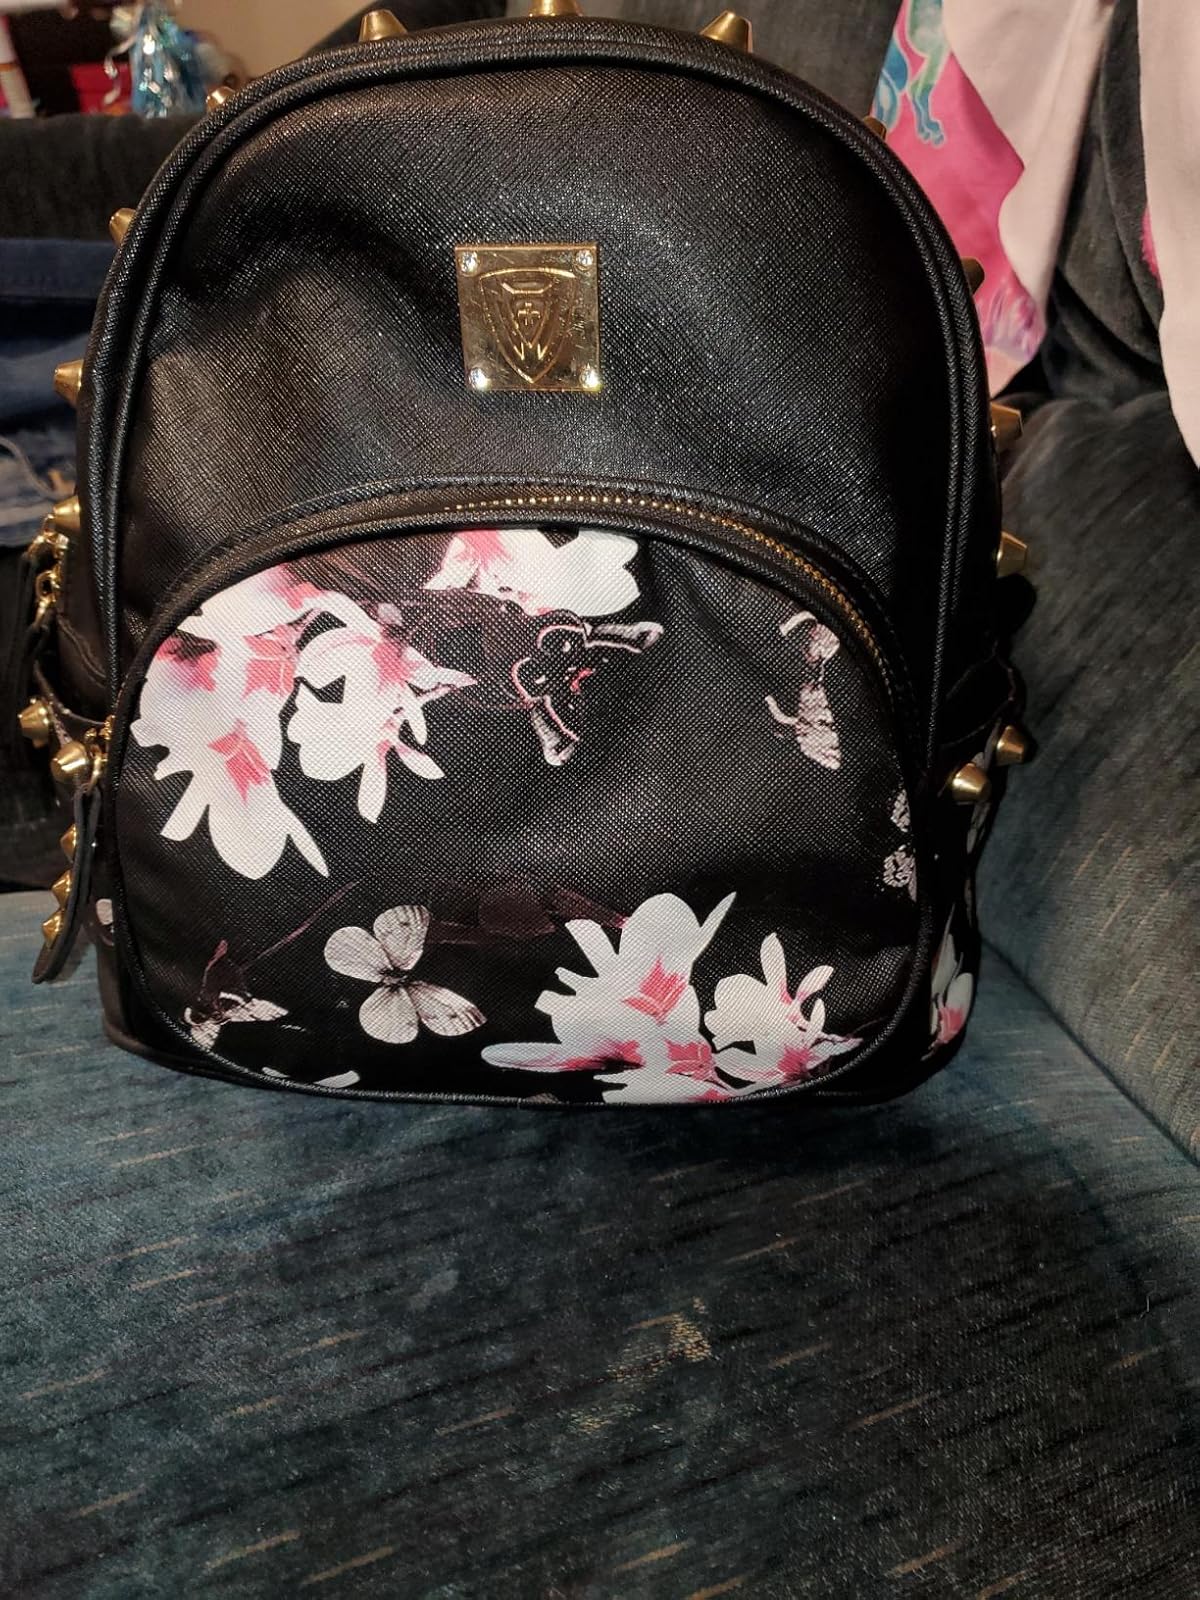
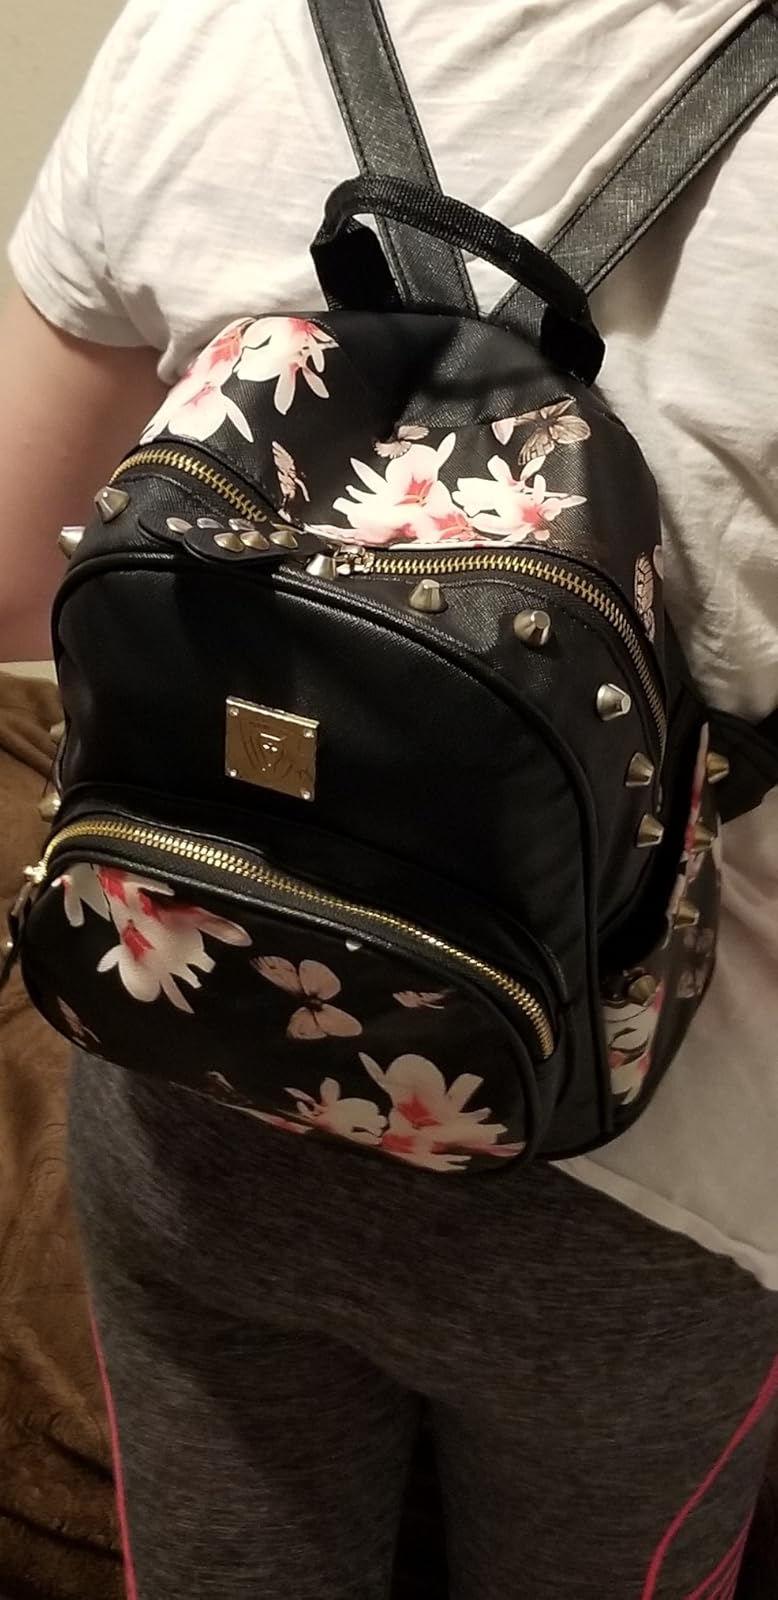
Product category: accessories_handbag
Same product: yes